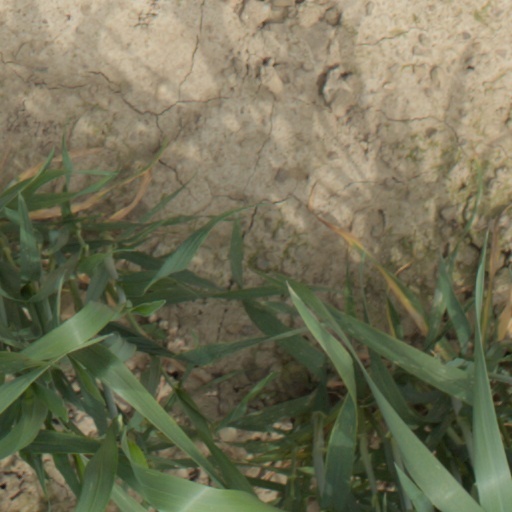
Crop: wheat